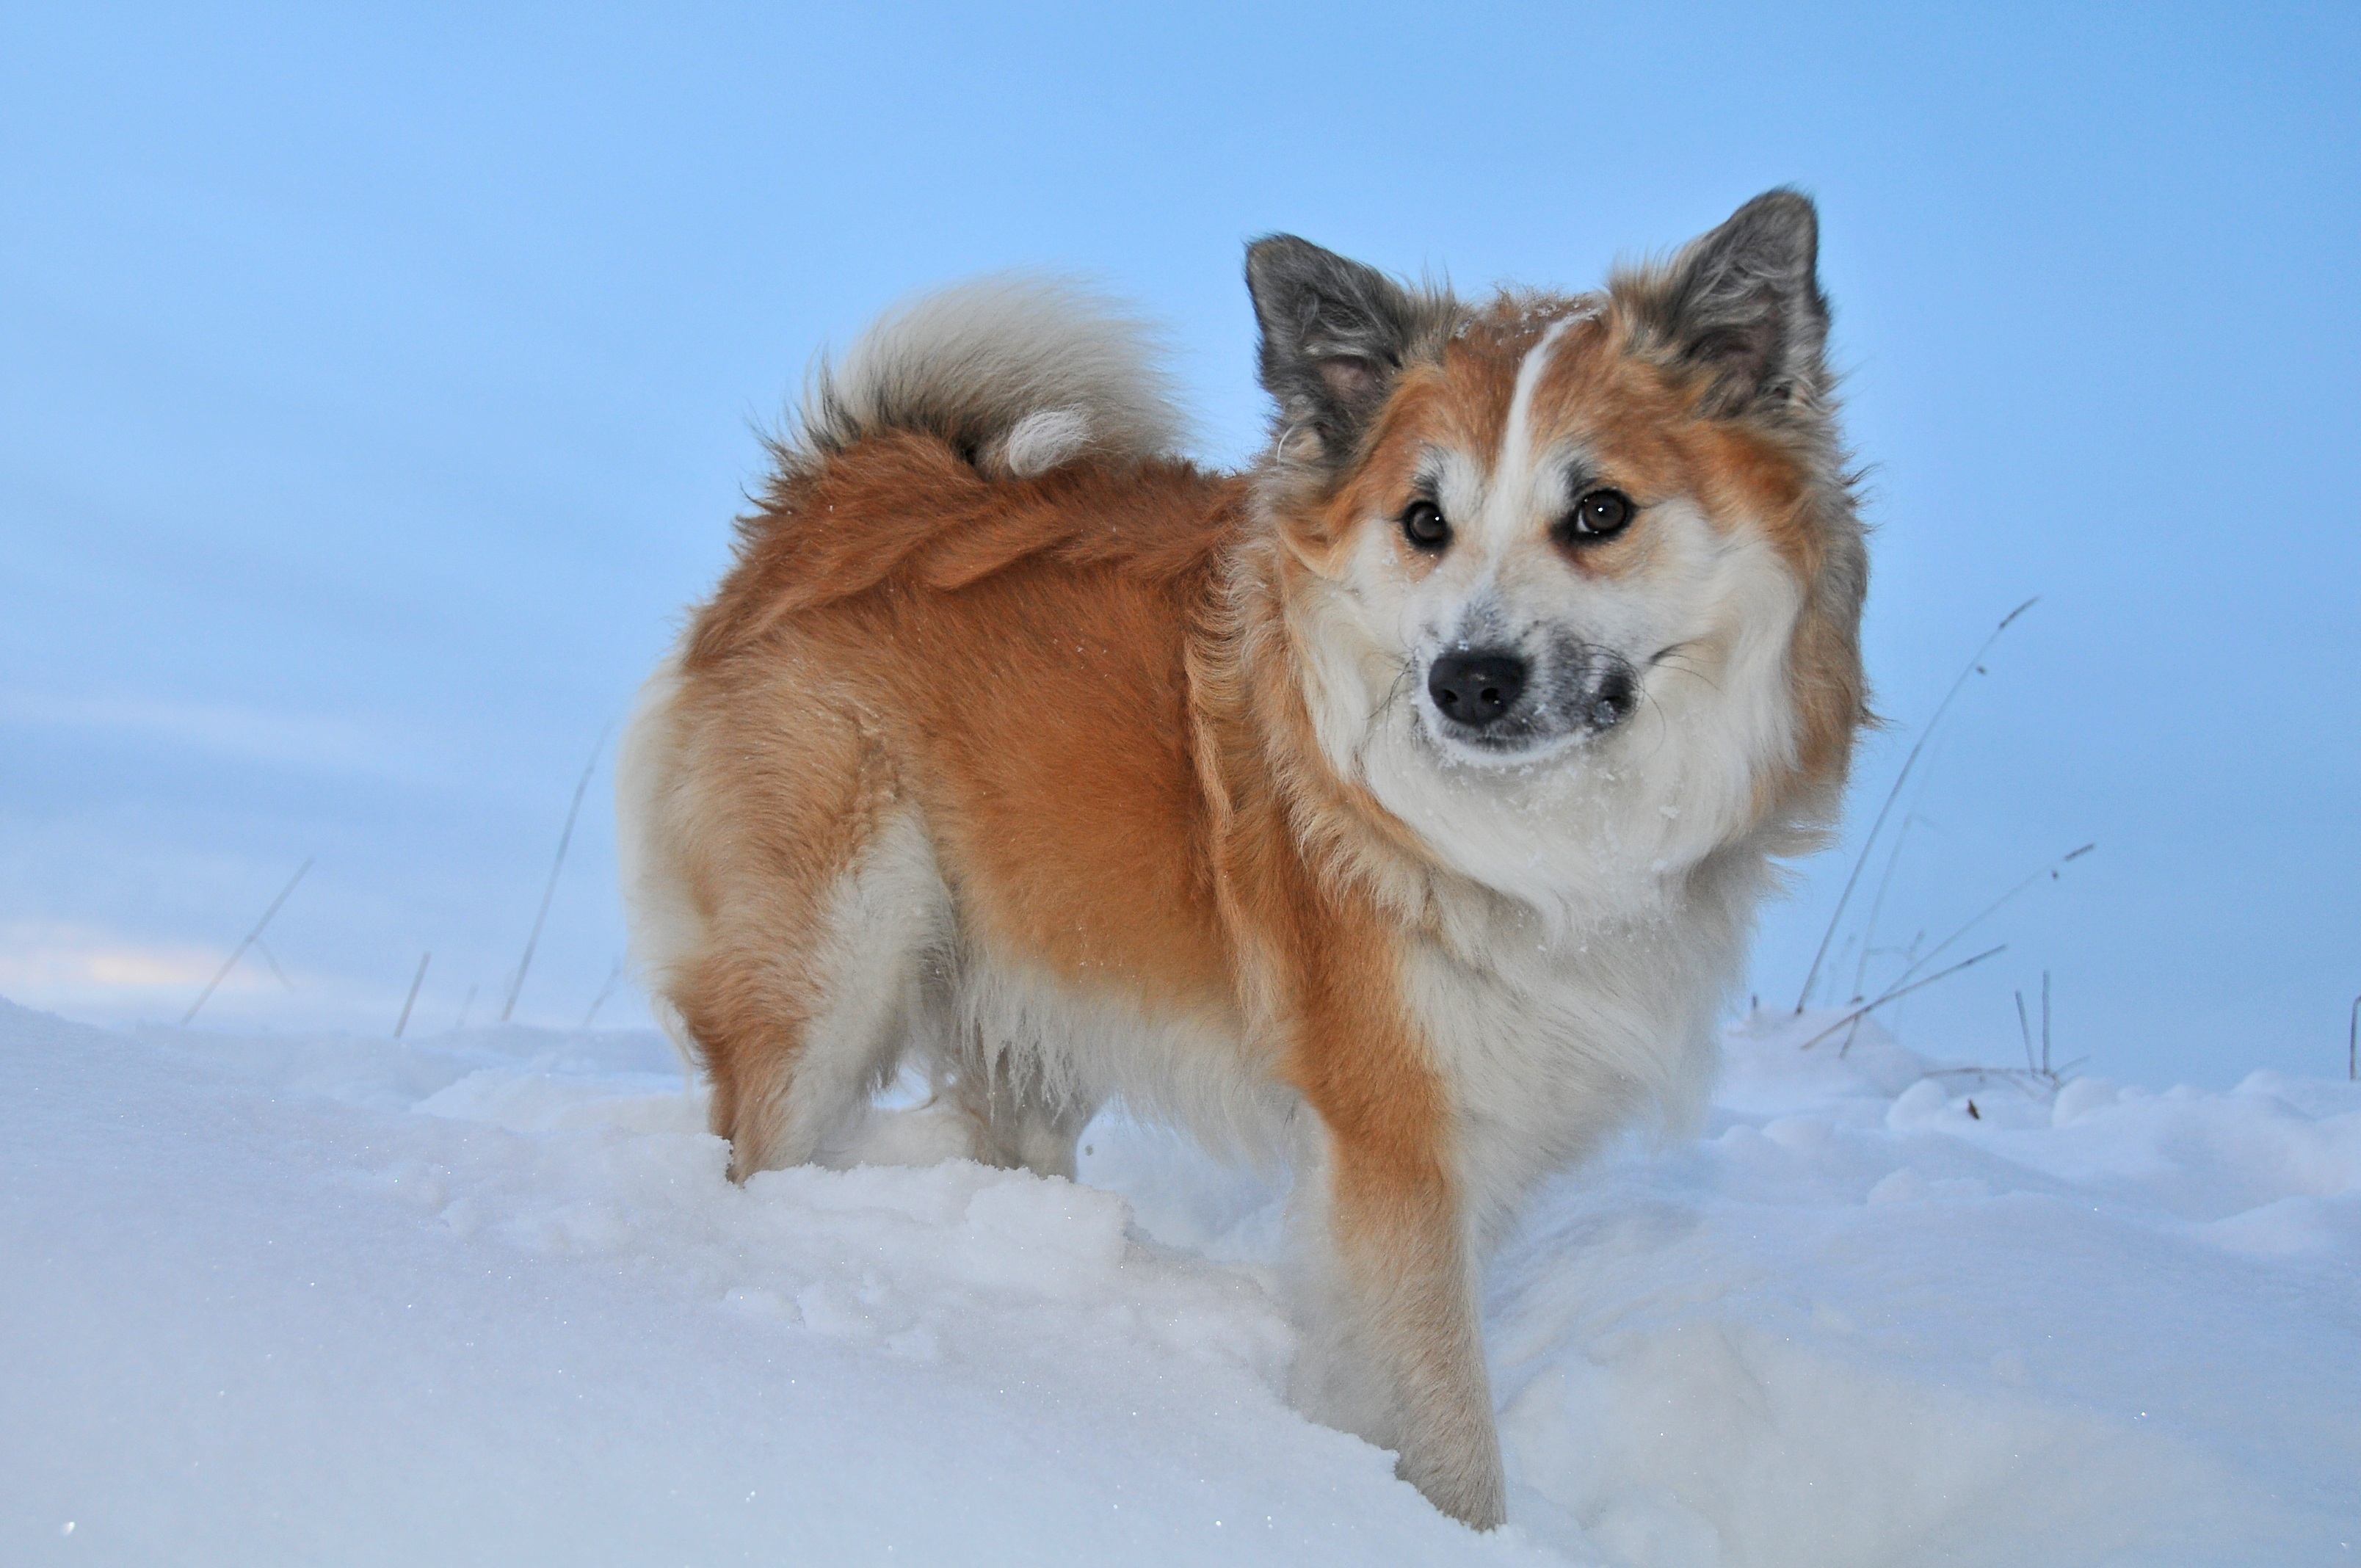
snow, cold, winter, dog, fur, whiskers, snout, dog breed, akita, spitz, shiba inu, akita inu, dog like mammal, carnivoran, dog breed group, greenland dog, east siberian laika, west siberian laika, dog crossbreeds, tamaskan dog, norwegian elkhound, northern inuit dog, native american indian dog, eurasier, icelandic sheepdog, finnish spitz, norwegian lundehund, german spitz mittel, german spitz, canadian eskimo dog, canaan dog, norwegian buhund, companion dog, iceland dog, utonagan, sakhalin husky, seppala siberian sleddog, elo